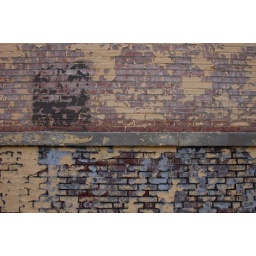
yellow on red over blue